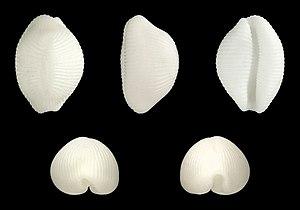
La super-famille des Velutinoidea regroupe des mollusques gastéropodes de l'ordre des Littorinimorpha.
Les Triviidae forment une famille de mollusques gastéropodes de l'ordre des Littorinimorpha.